No. 311 (Czechoslovak) Squadron RAF

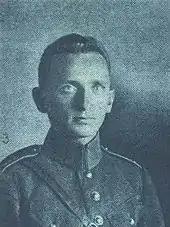
as a young Czechoslovak Air Force officer in 1929. He commanded 311 Squadron from July 1940 until March 1941.

In February 1944 the squadron was re-equipped with nine Liberator C Mk VI aircraft. On 23 February it moved to RAF Predannack in Cornwall. On 24 June Liberator FL961/O led by Flying Officer Jan Vella, along with the s and , attacked and sank just west of the English Channel.